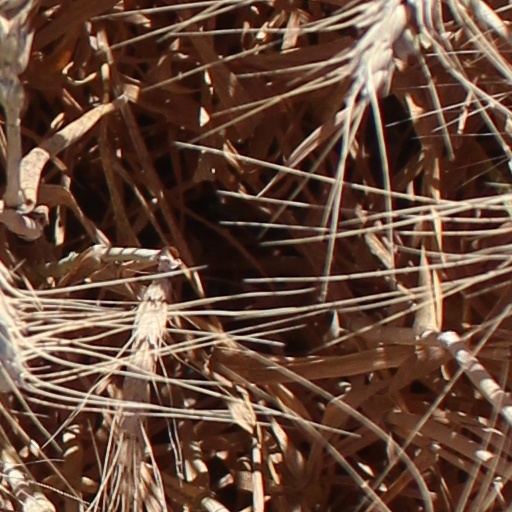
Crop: wheat